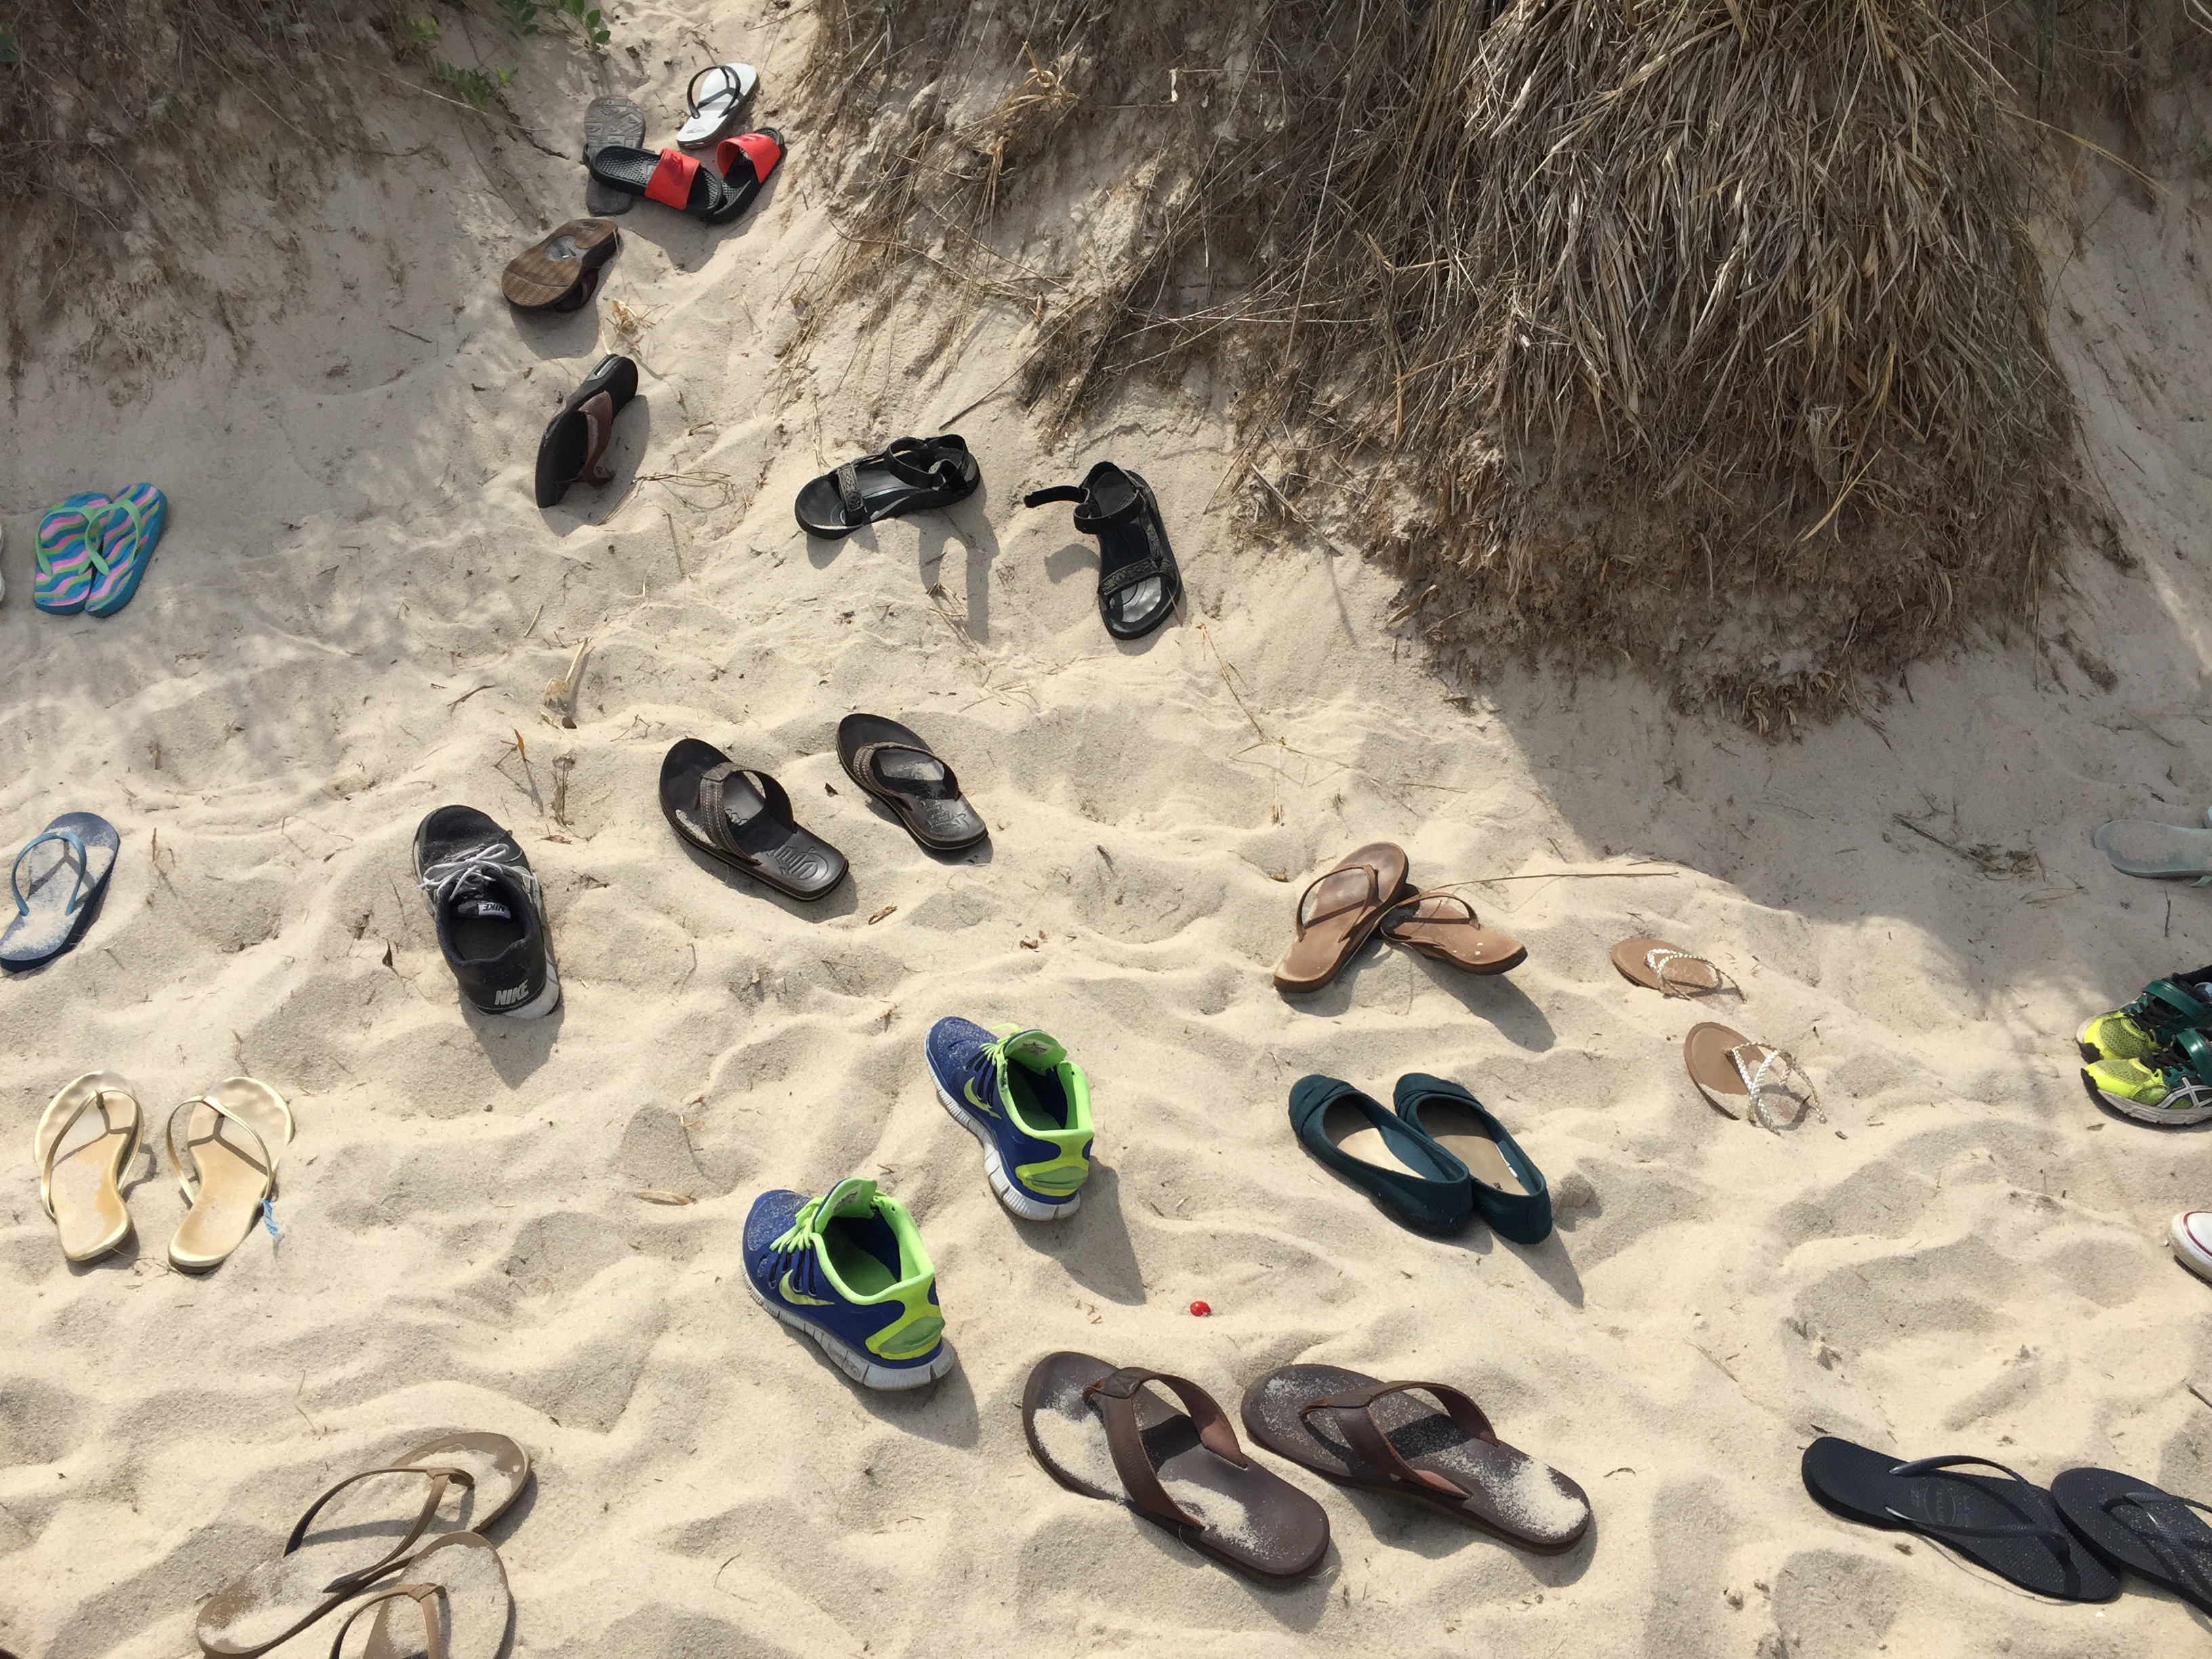
sand, footprint, walk, beach, summer, sandals